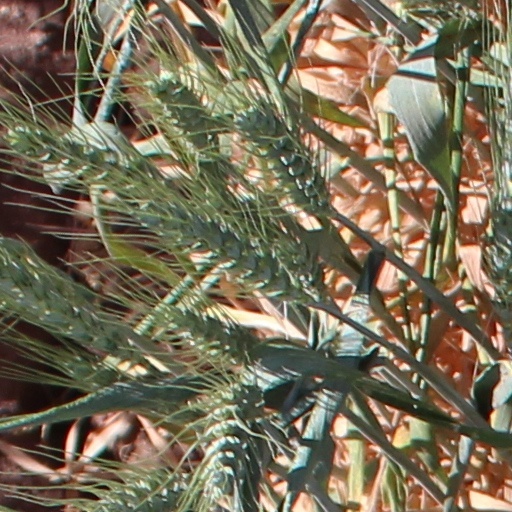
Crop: wheat